Doug Carlston

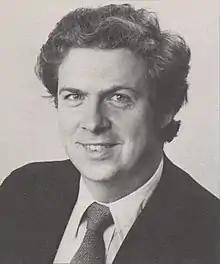
Carlston in 1986

Douglas Gene Carlston (born April 30, 1947 in Boston, Massachusetts) is the founder and CEO of Tawala Systems based in San Rafael, California. He was previously CEO, chairman, and co-founder of Broderbund Software, a software publishing firm that produced "Lode Runner", "The Print Shop", "Where in the World Is Carmen Sandiego?", "Prince of Persia", and "Myst". Broderbund was acquired in 1998 by The Learning Company (the company previously known as SoftKey) for $420 million, and the combined company was sold to Mattel for $3.6 billion.